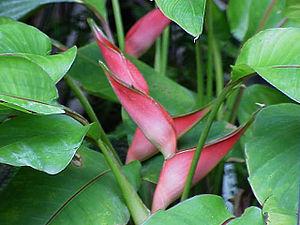
La famille des Heliconiaceae regroupe des plantes monocotylédones. Elle comprend environ 80-200 espèces du genre Heliconia.
Heliconia est un genre de plantes à fleur originaire de l'Amérique tropicale et de certaines îles du Pacifique.